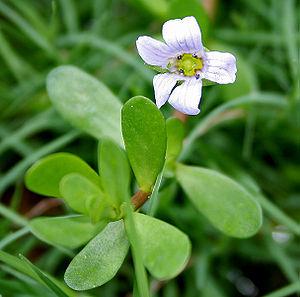
Bacopa est un genre végétal de la famille des Scrophulariaceae selon la classification classique de Cronquist, ou de la famille des Plantaginaceae selon la plus récente classification APG III.